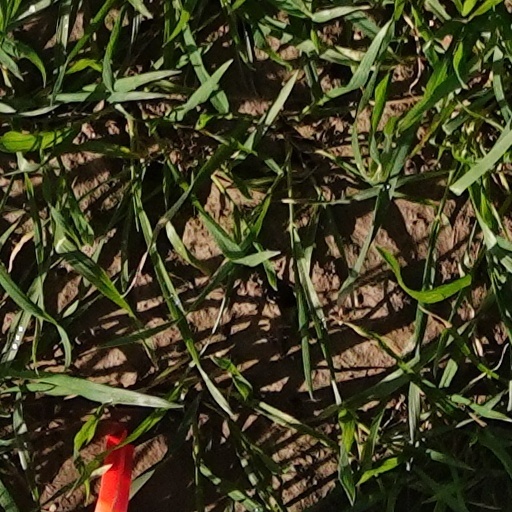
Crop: wheat